Harihari-nabe
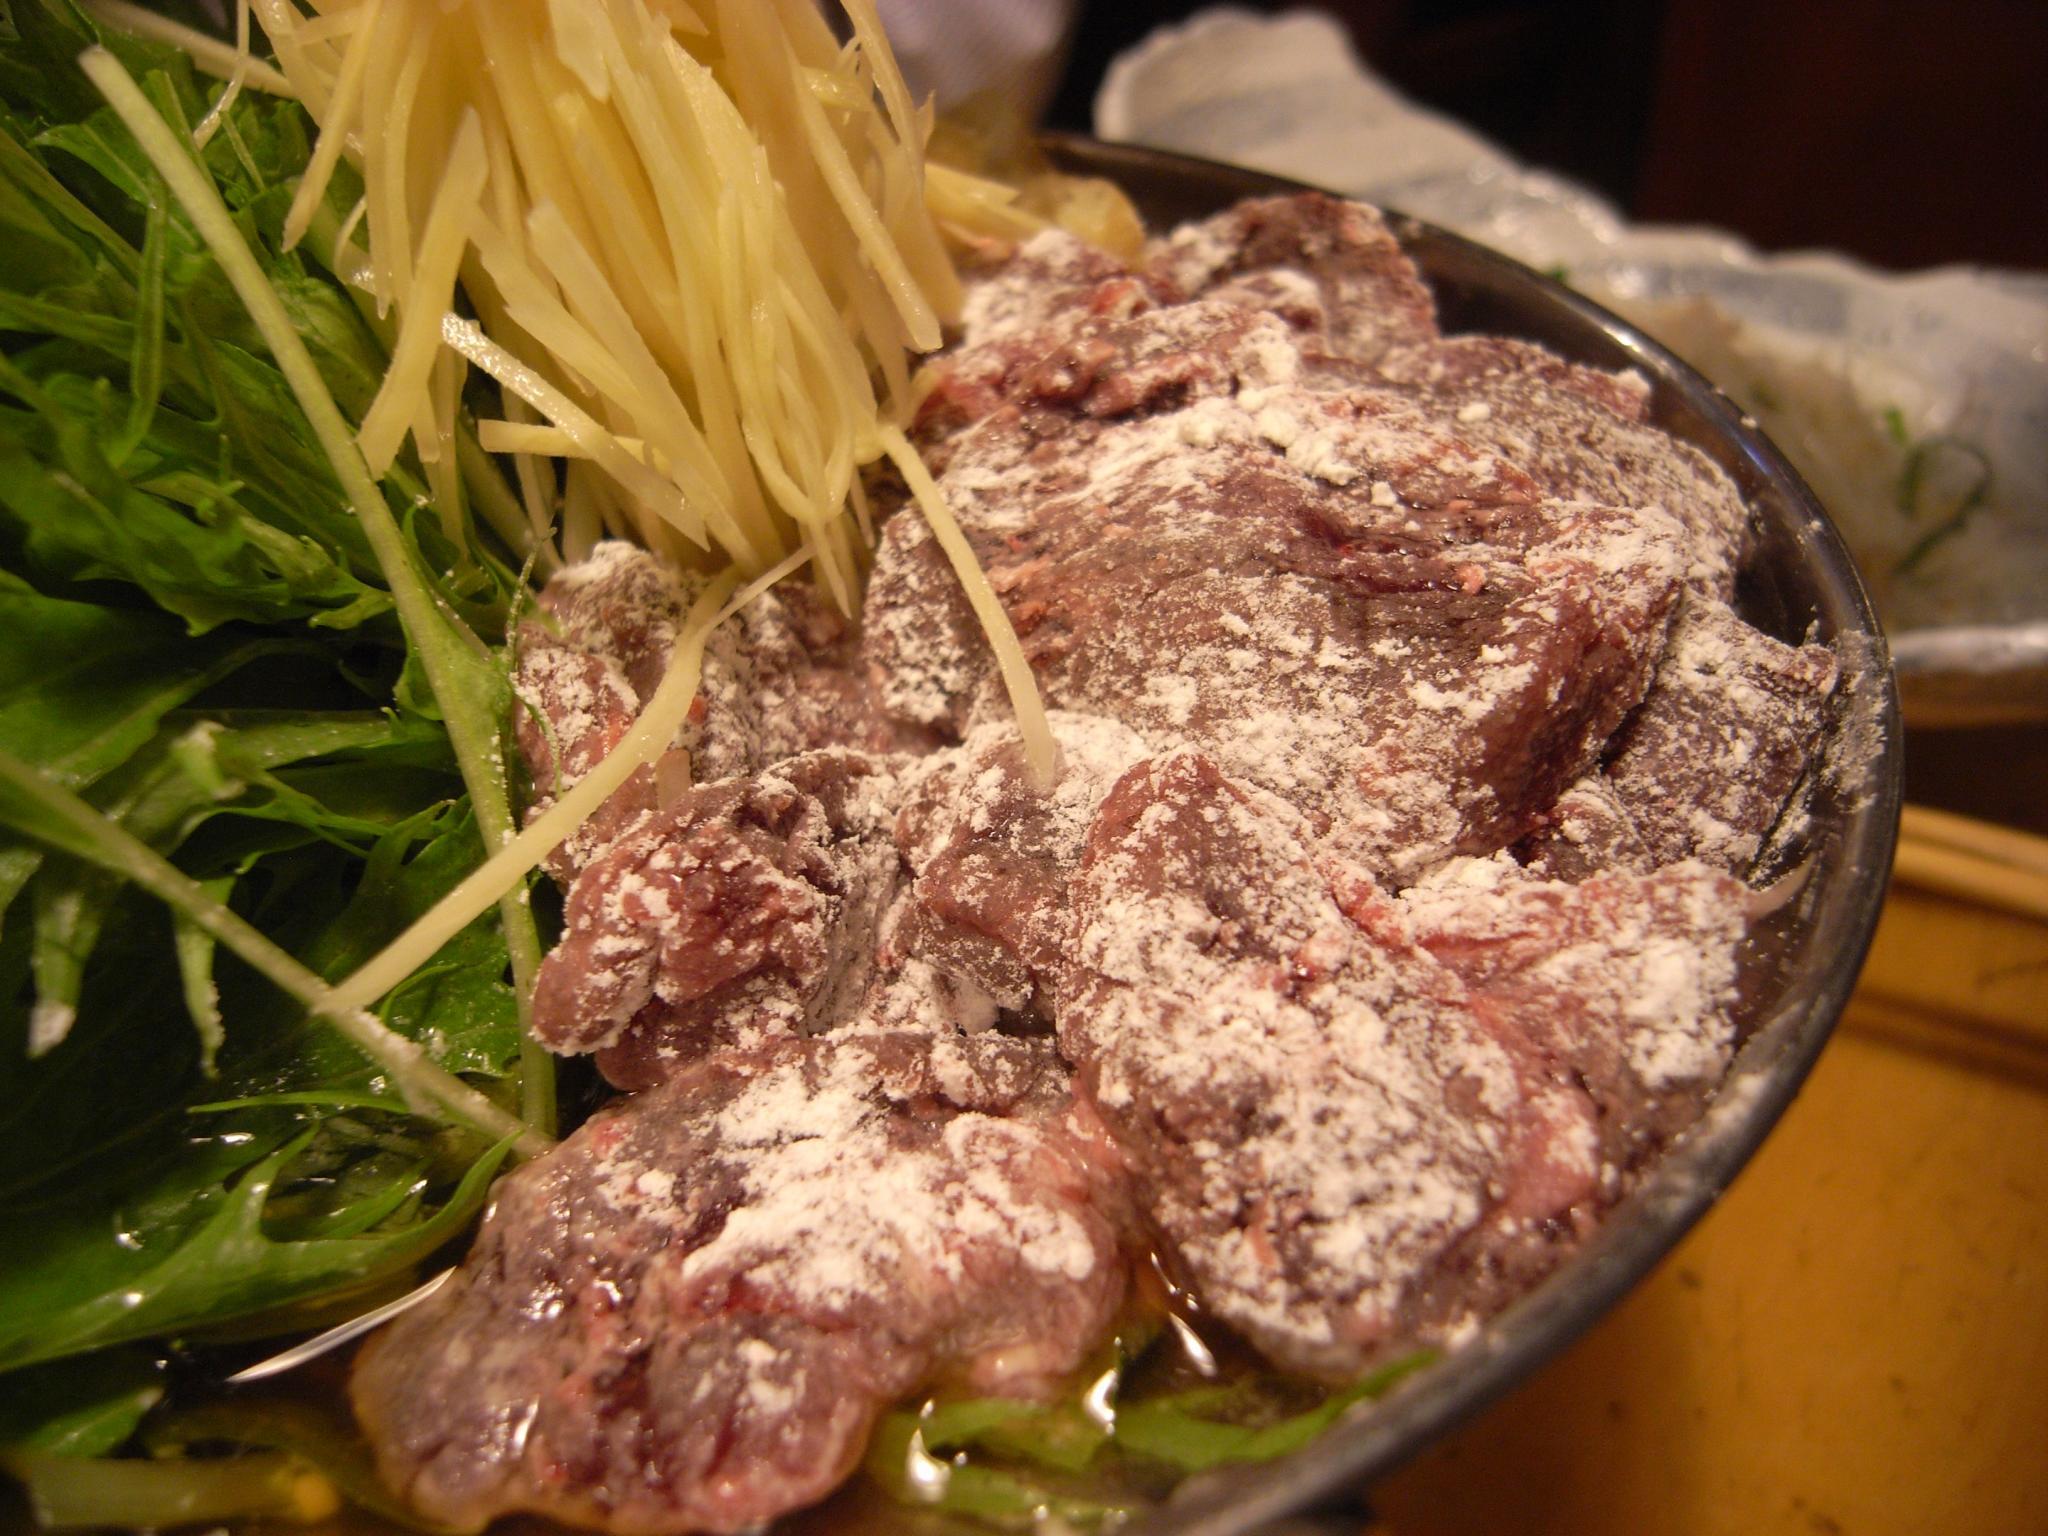
Also known as:
es - Spanish: Harihari-nabe
ja - Japanese: はりはり鍋
jv - Javanese: Harihari-nabe
Category: soup (soup)
Cuisine: Japanese
Associated cuisines: Japanese
Area: Japan
Countries: Japan
Region: Eastern Asia, , , ,
The dish is a type of nabemono made with minke whale meat and mizuna.